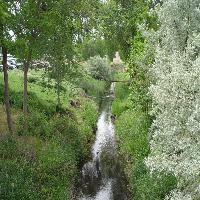
Weather: cloudy or overcast